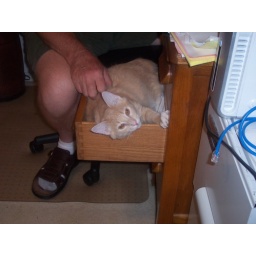
BJ fits in a desk drawer